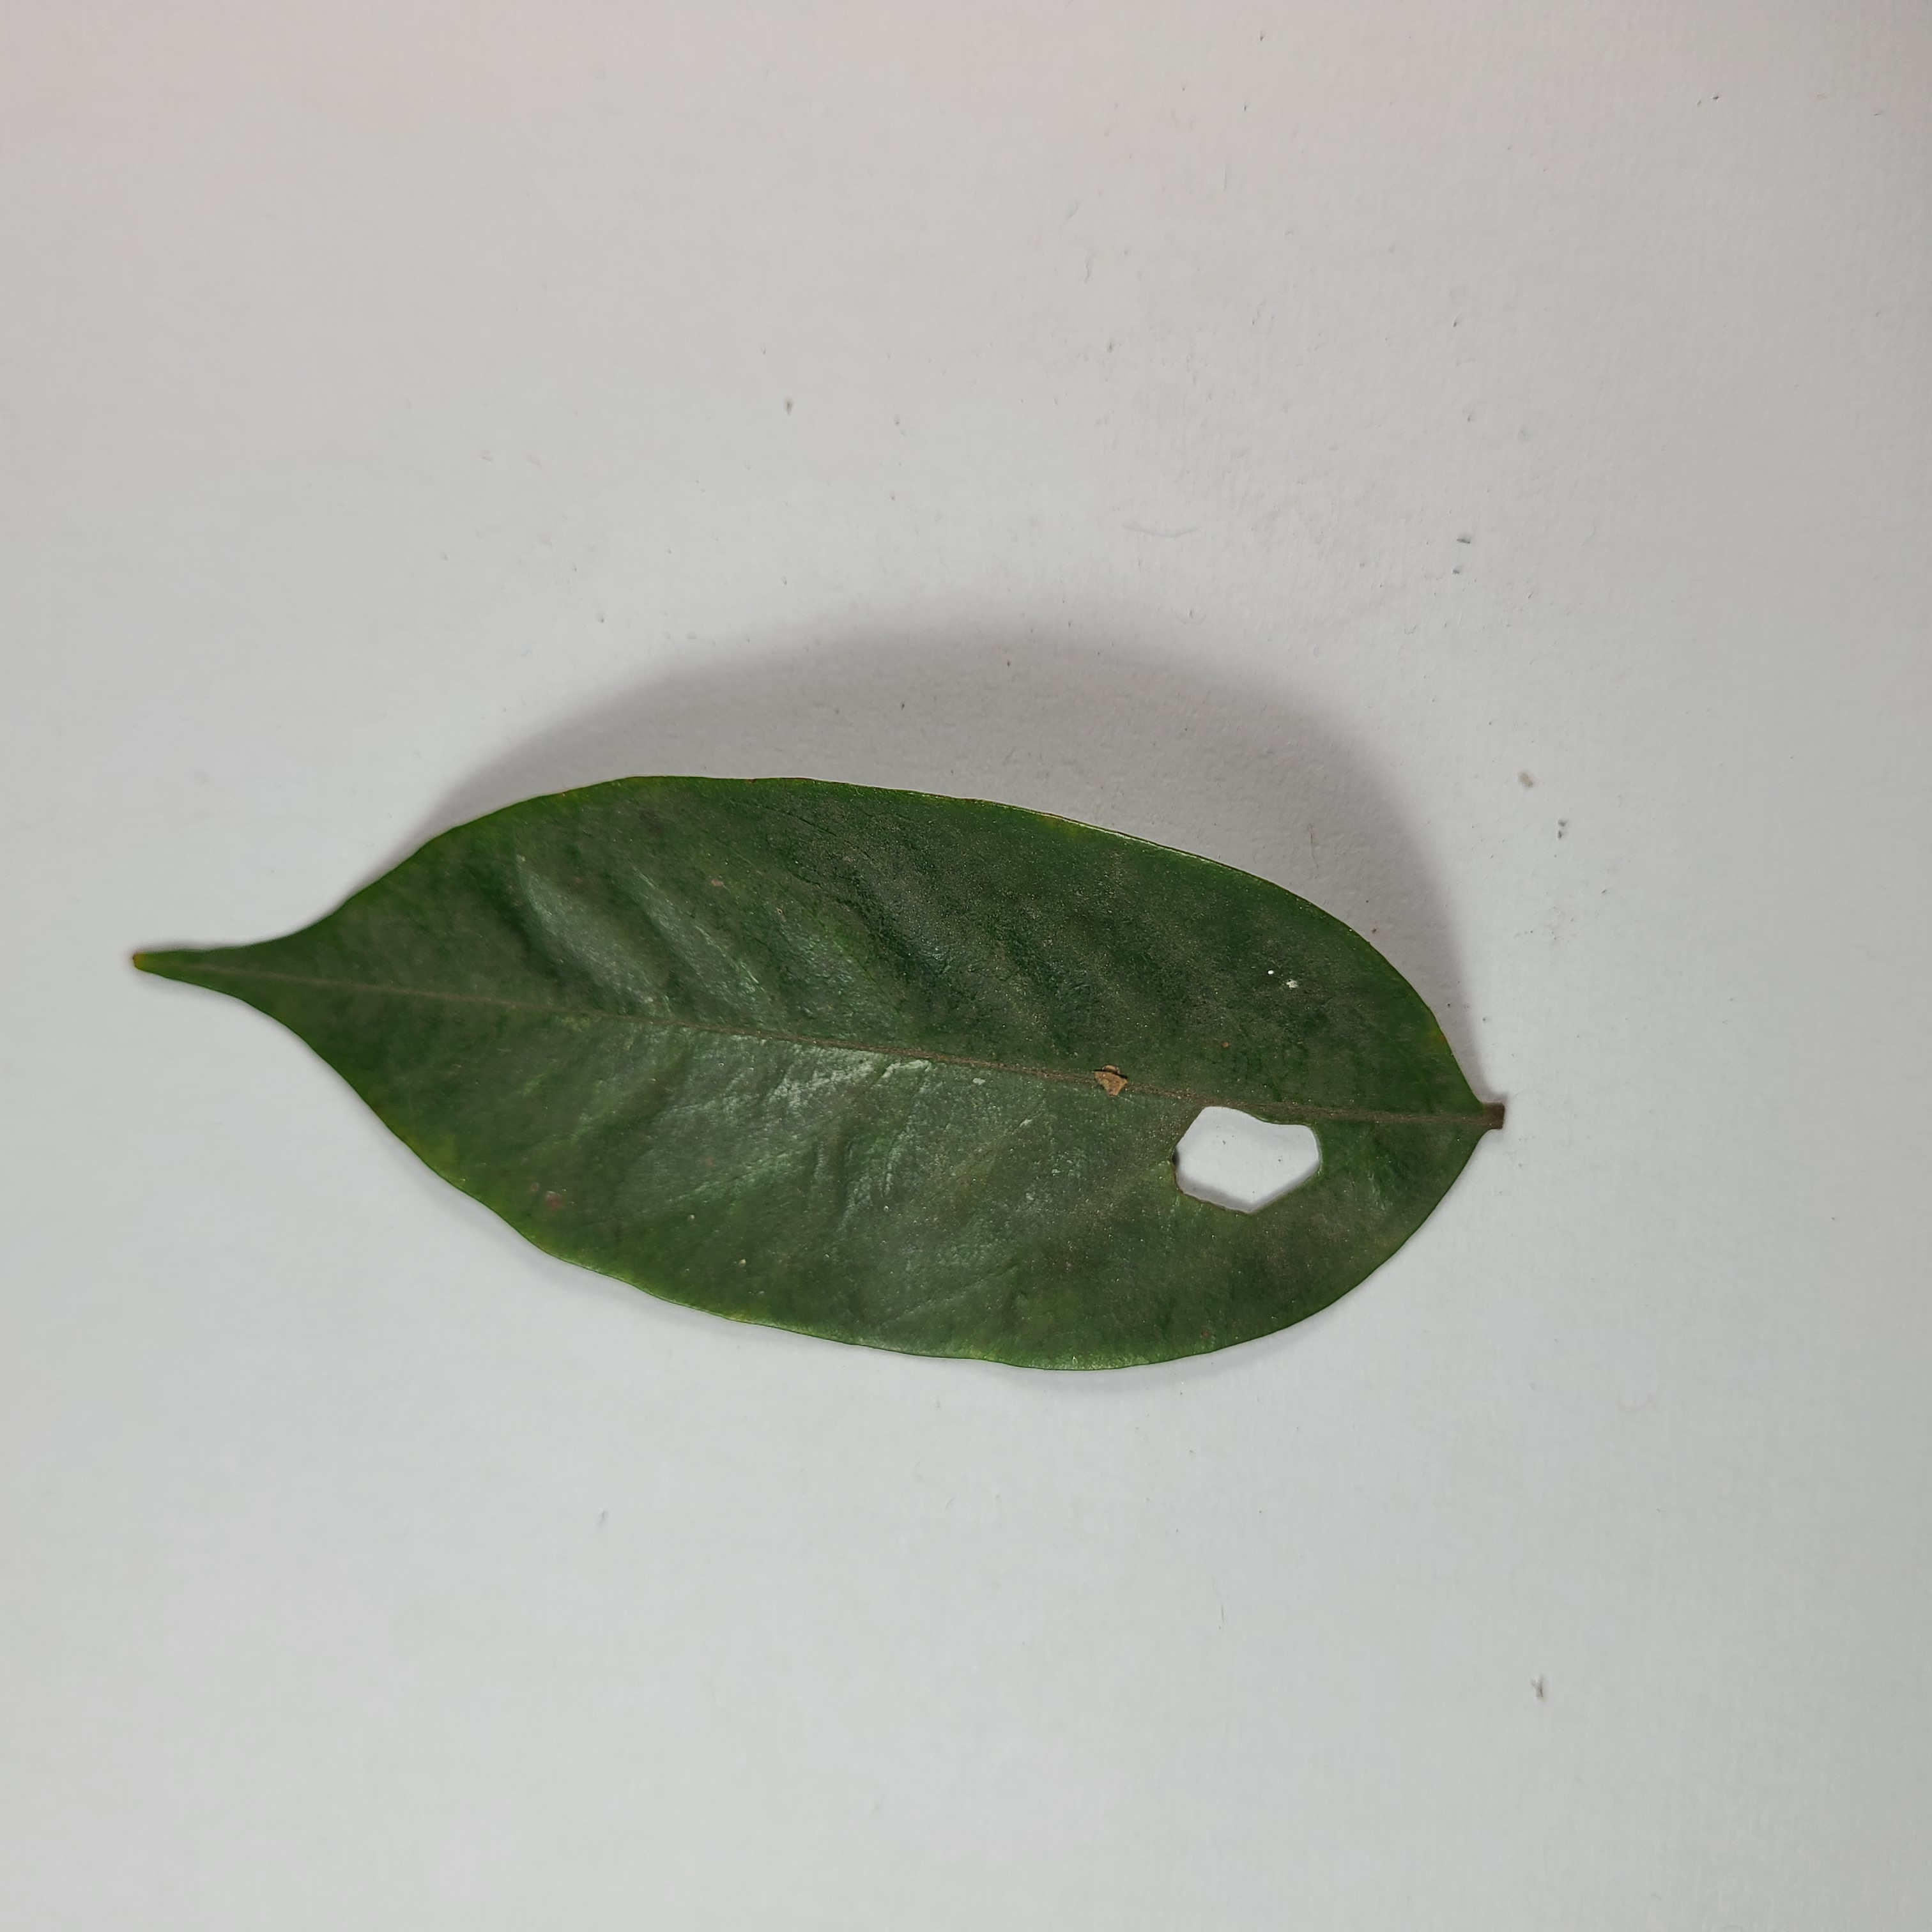
Label: Insect Hole leaves